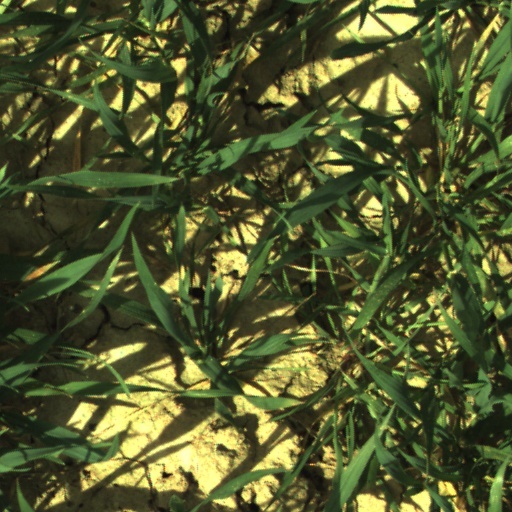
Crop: wheat